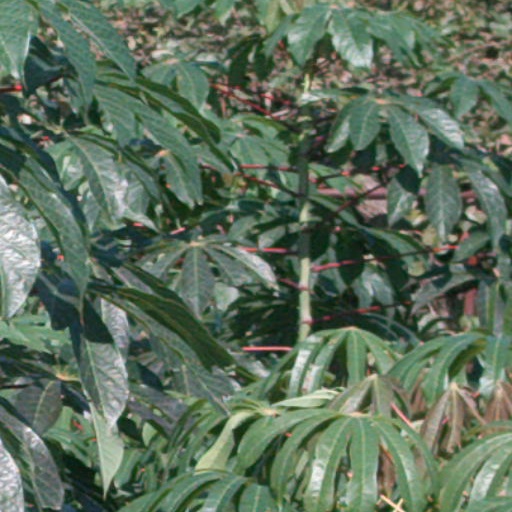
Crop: cassava